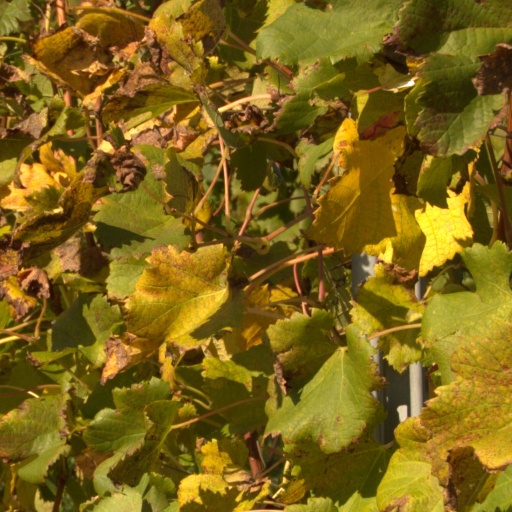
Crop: grape